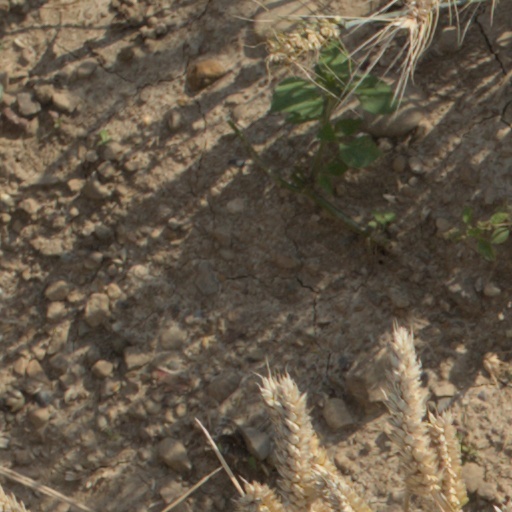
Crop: wheat